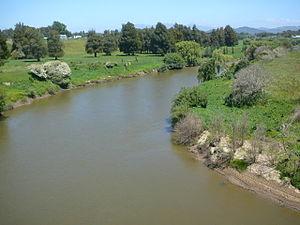
La rivière Waipa est un cours d’eau situé dans la région de Waikato dans l’Île du Nord de la Nouvelle-Zélande.